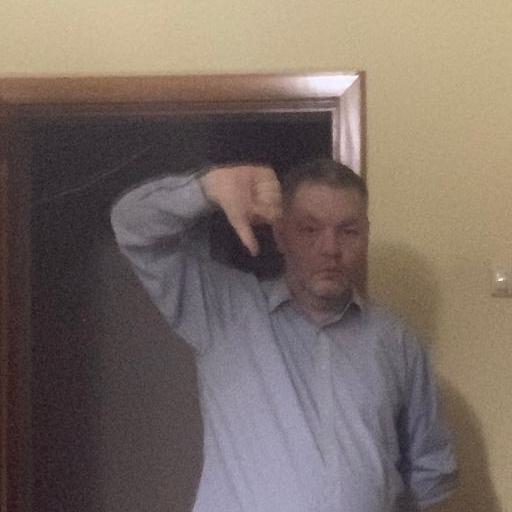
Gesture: dislike